Nasi campur

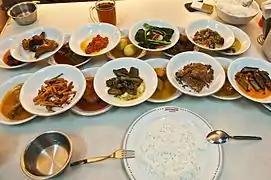
Nasi padang in Bukittinggi, West Sumatra

Nasi Padang is a quintessential dish of Minangkabau food culture originating from West Sumatra, Indonesia. It consists of steamed rice accompanied by a variety of pre-cooked dishes, including meats, fish, vegetables, and spicy sambals. Named after the city of Padang, Padang restaurants are easily recognizable by their traditional Rumah Gadang architecture and vibrant window displays featuring carefully arranged bowls of dishes. The serving styles vary, with smaller establishments typically using the ""pesan"" method, allowing customers to select their desired dishes, while larger restaurants employ the ""hidang"" method, presenting a banquet-style assortment of dishes served directly to patrons. A related dish, Nasi Kapau, hails from Nagari Kapau in Bukittinggi and is often described as the Minangkabau version of mixed rice. In Nasi Kapau stalls, customers choose from a wide selection of dishes presented in large bowls. In both dining styles, it is common to eat with one's hands, often using a kobokan—a bowl of water with lime—to cleanse the hands before and after the meal.